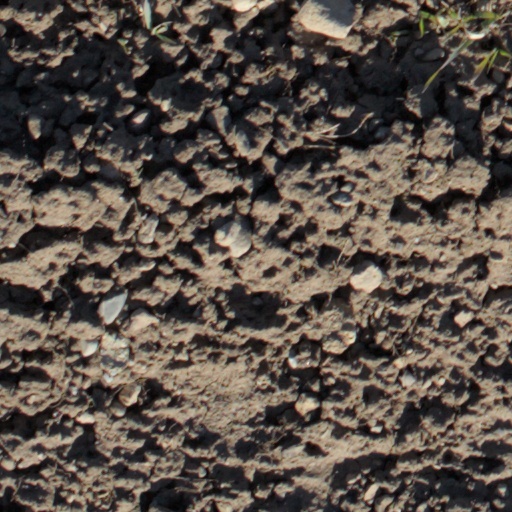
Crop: wheat